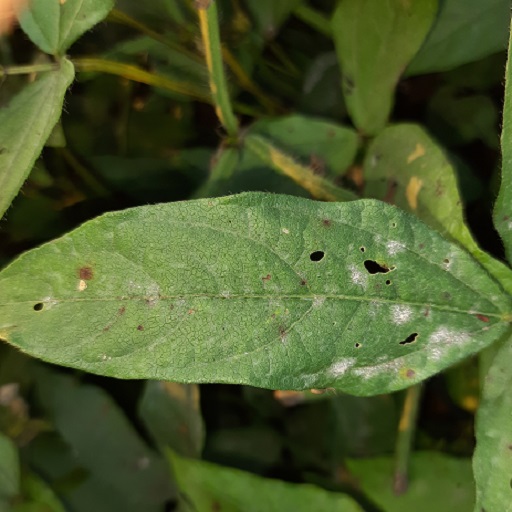
Label: Powdery Mildew